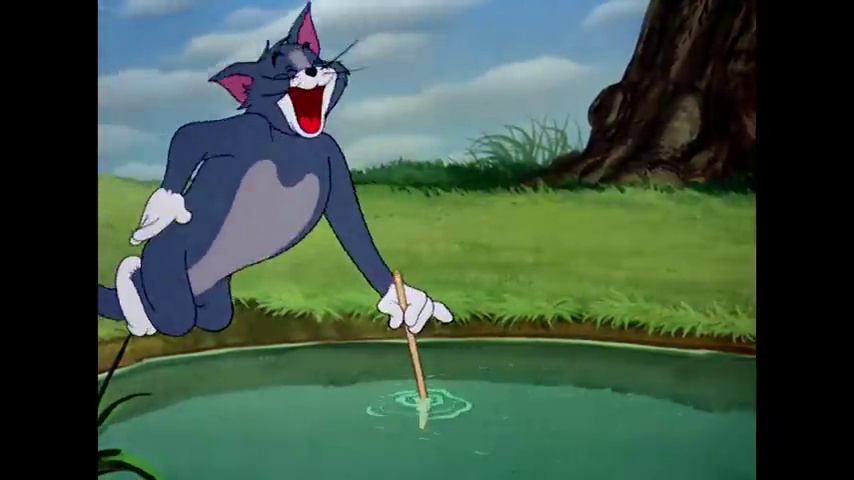
Portrait style: Cartoon Portrait